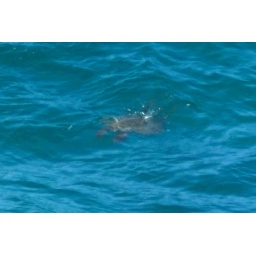
014 Sea turtle in the ocean